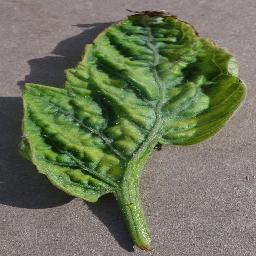
Label: Tomato___Tomato_Yellow_Leaf_Curl_Virus